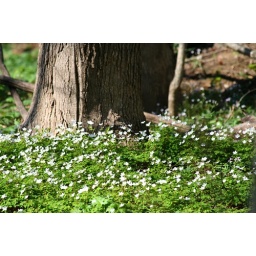
forest floor in spring